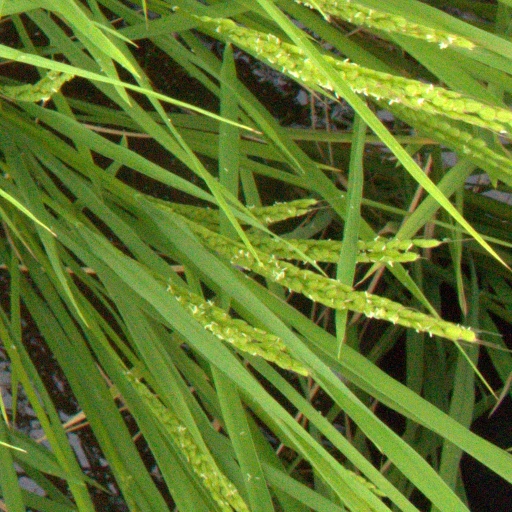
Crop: rice